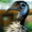
Label: bird